The People Upstairs

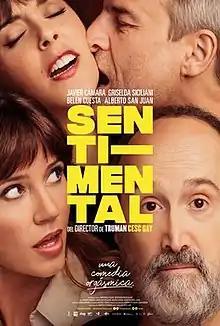
Film poster

The People Upstairs is a 2020 Spanish comedy film written and directed by Cesc Gay, starring Javier Cámara, Griselda Siciliani, Belén Cuesta, and Alberto San Juan.